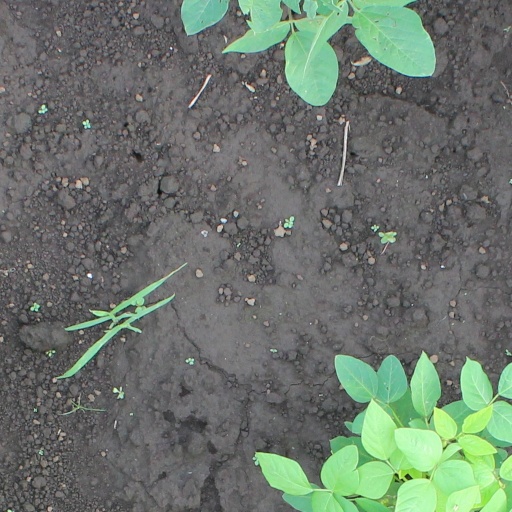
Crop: soybean